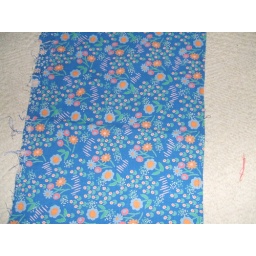
flower print in blue orange and pink